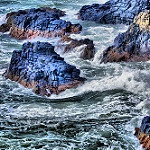
Label: sea